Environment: real
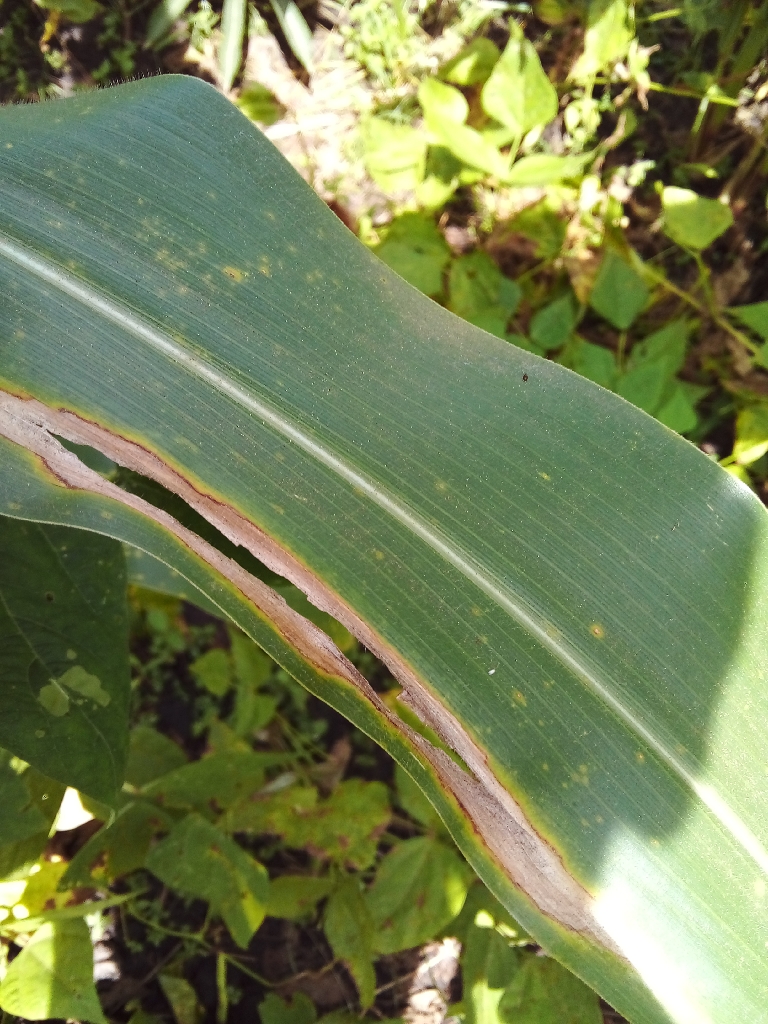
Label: northern_corn_leaf_blight